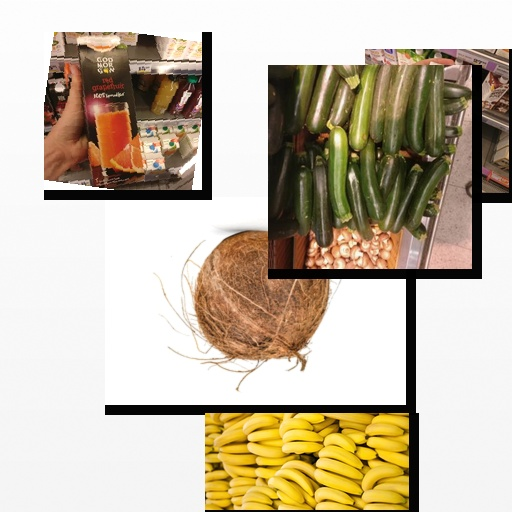
Food items: zucchini, oat_yogurt, red_grapefruit_juice, banana, coconut